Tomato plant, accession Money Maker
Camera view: bottom (45 deg); turntable rotation: 300 degrees
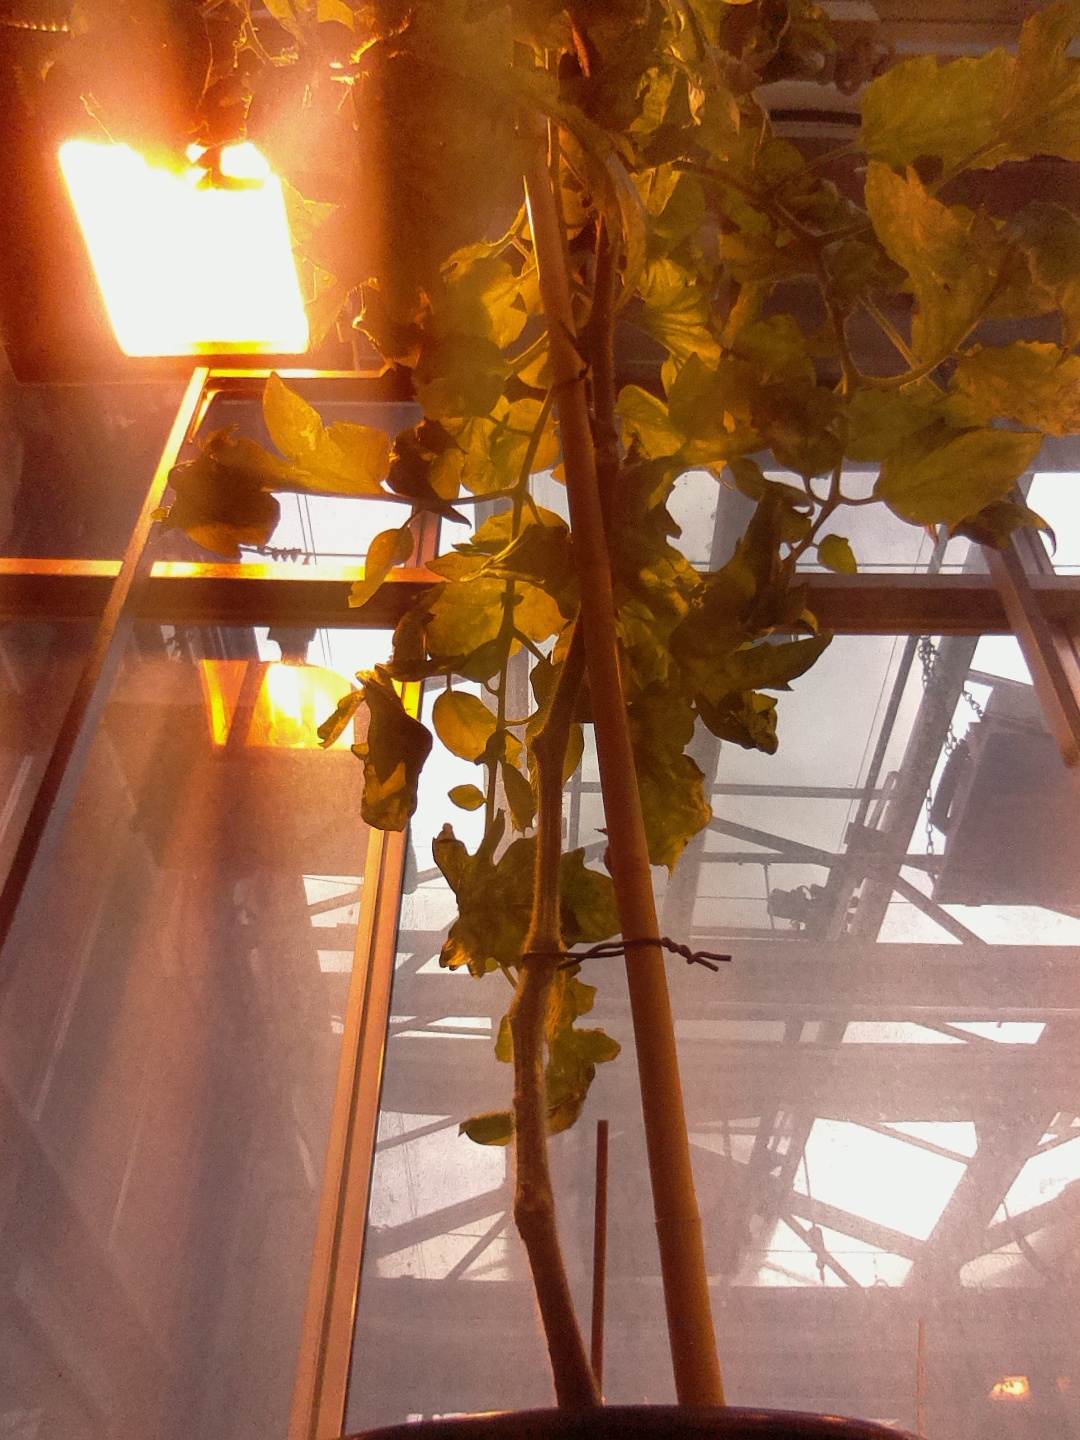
BBCH growth stage 76: 60%-70% of final fruit size